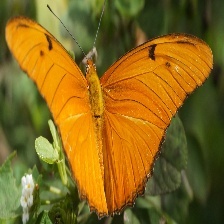
Species: JULIA